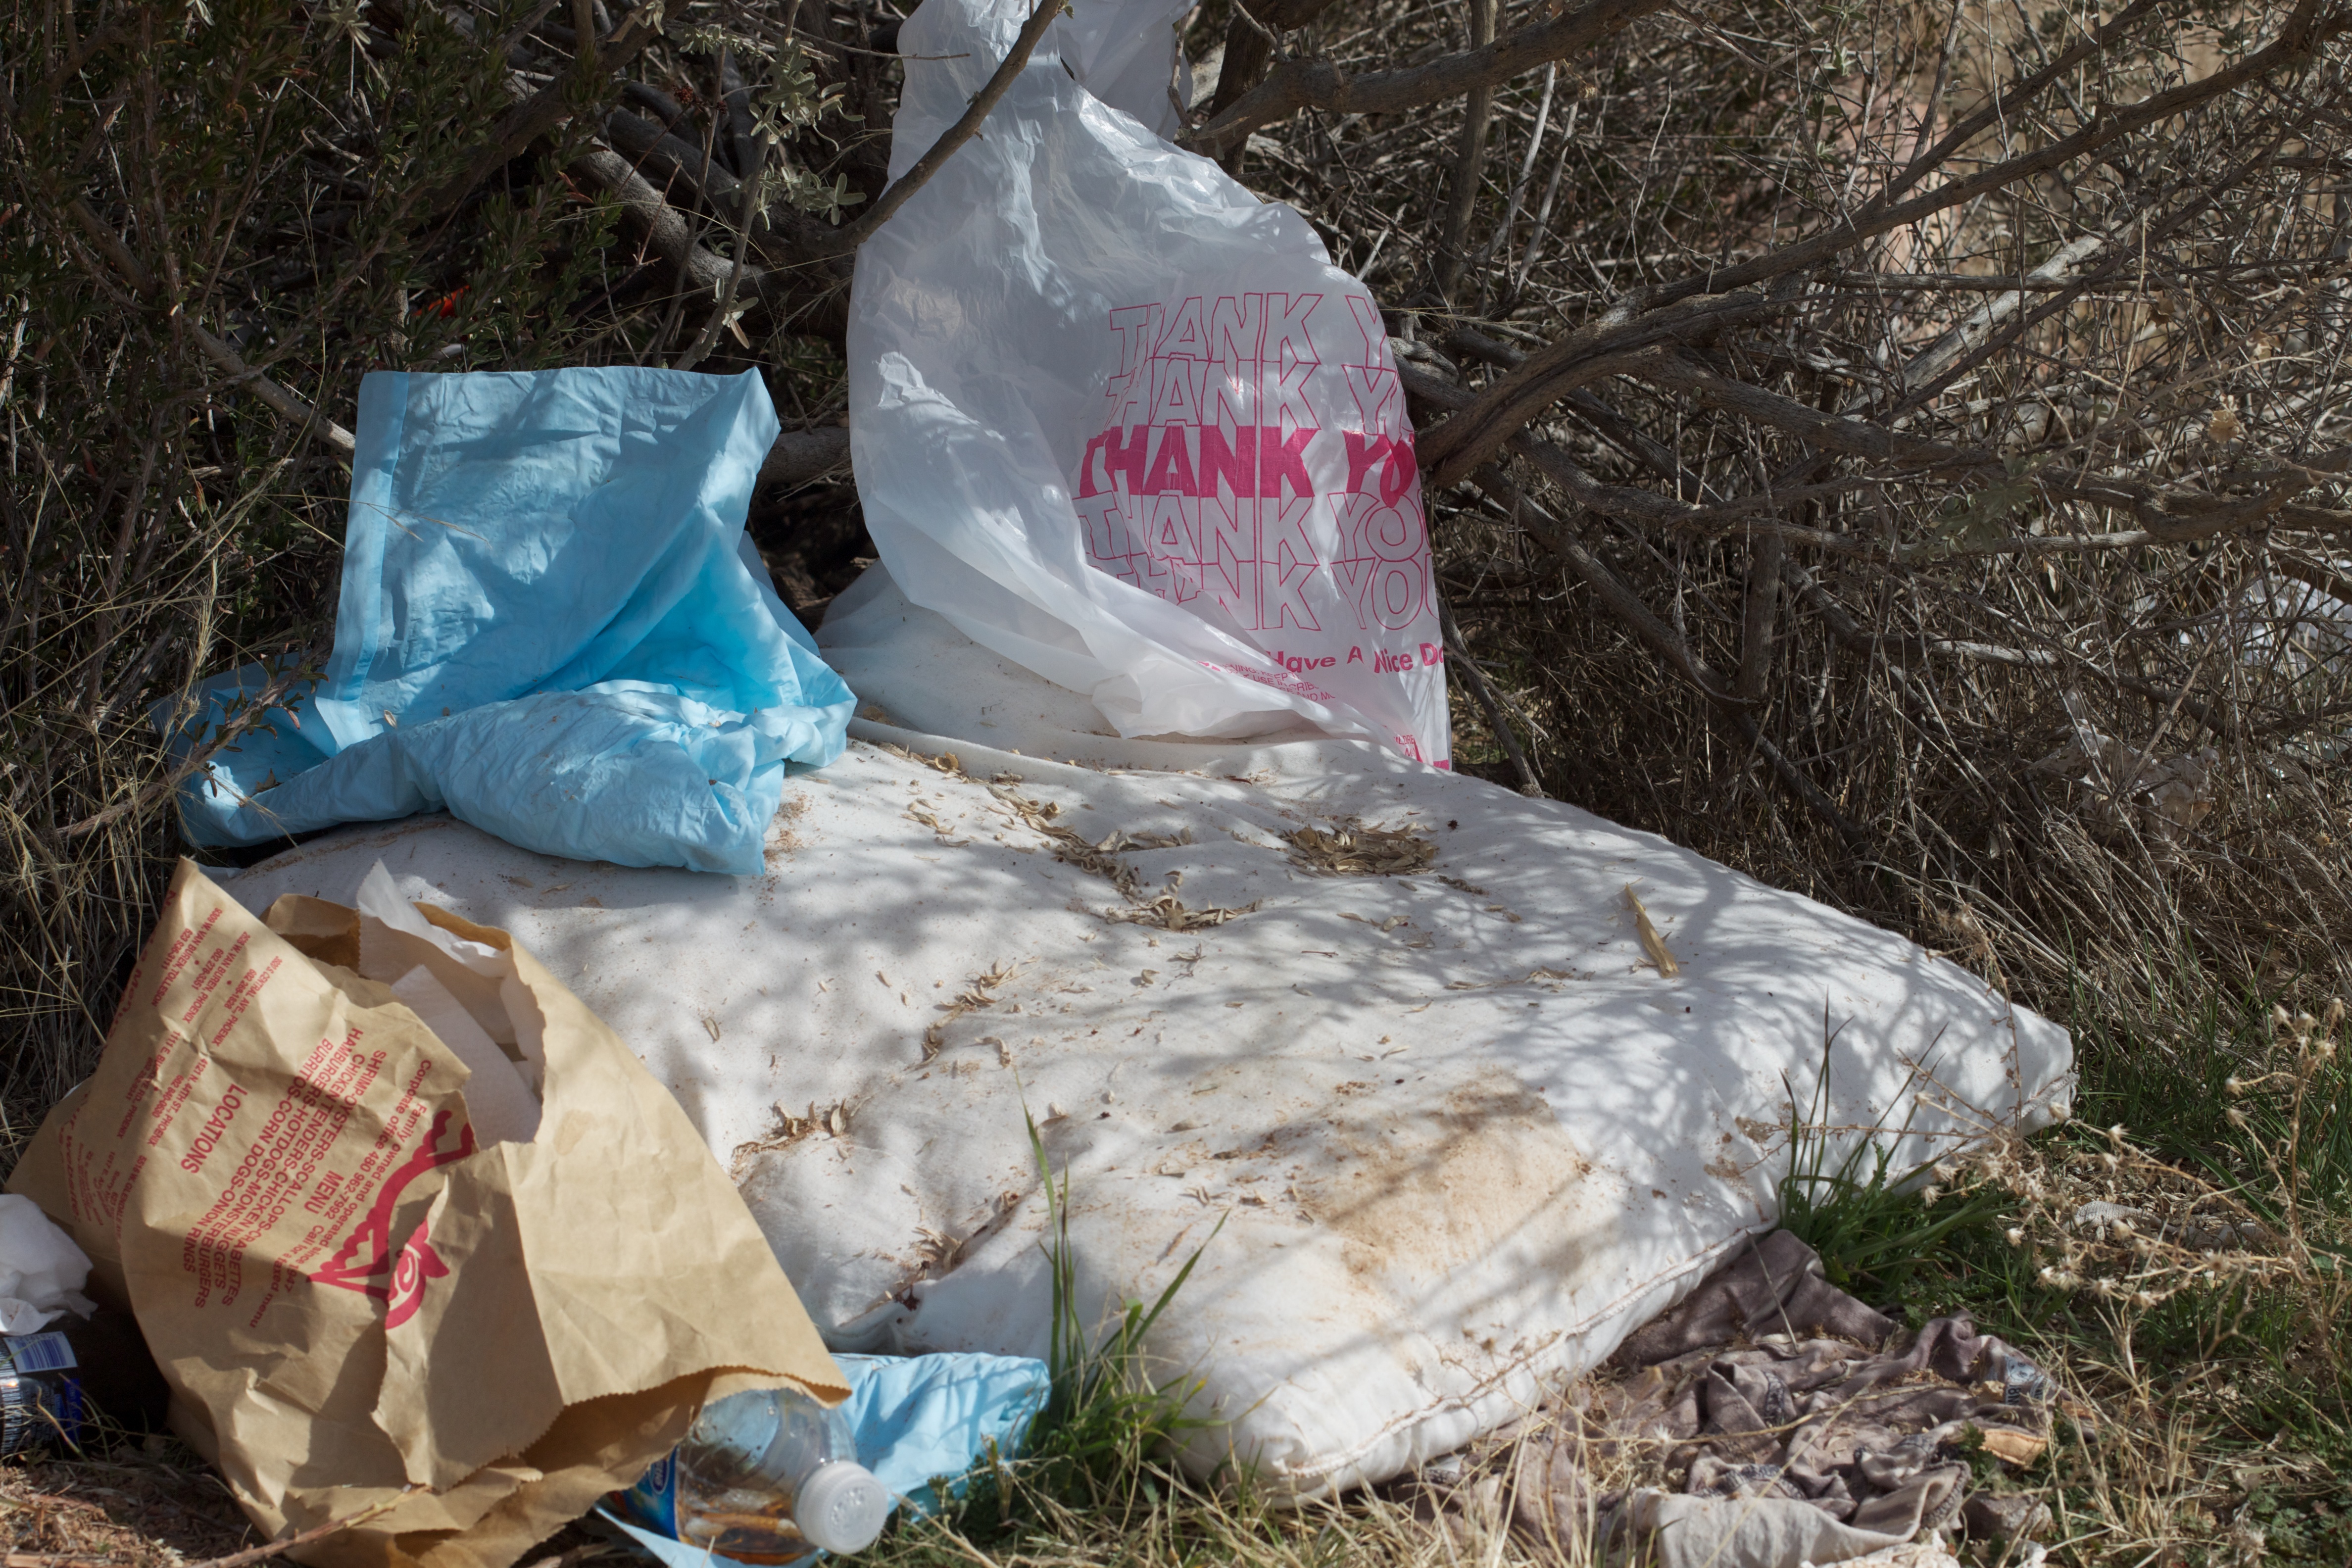
rock, sculpture, geology, litter, waste, boulder, garbage, pollution